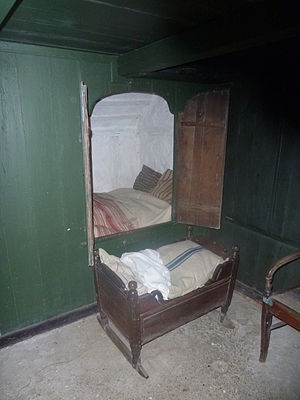
Fiskerhus fra Agger (Frilandsmuseet)
Alkove.
Frilandsmuseets hus fra Agger viser erhvervsforhold tæt knyttet til den jyske vestkyst og en byggeskik tilpasset egnen.